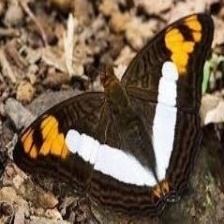
Species: Iphiclus sister